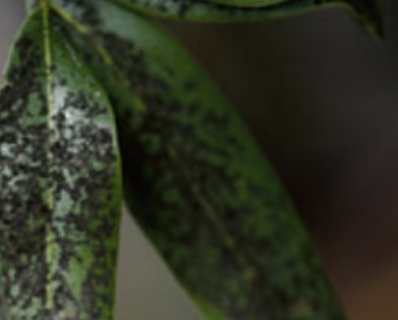
Label: sooty_mold